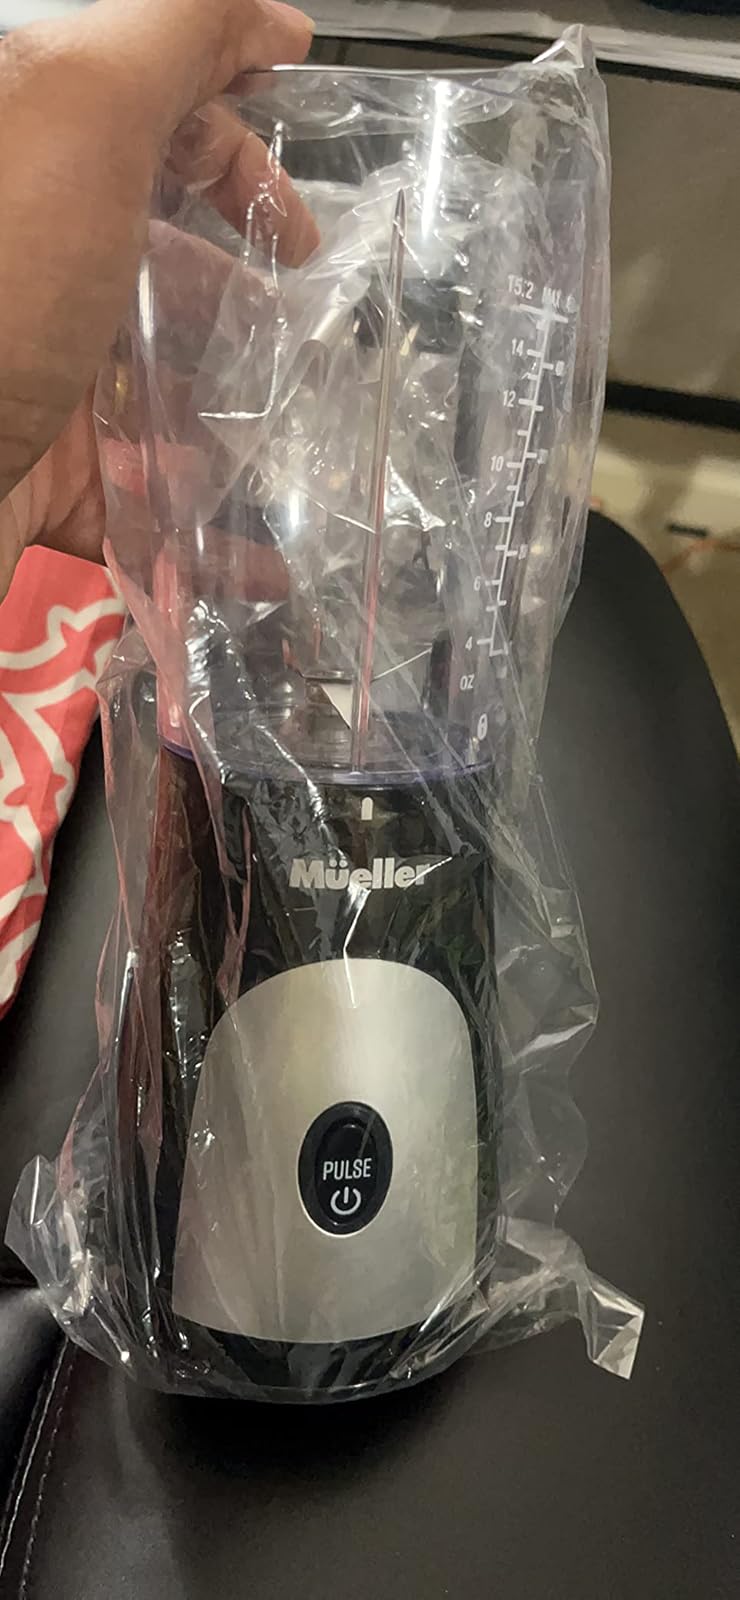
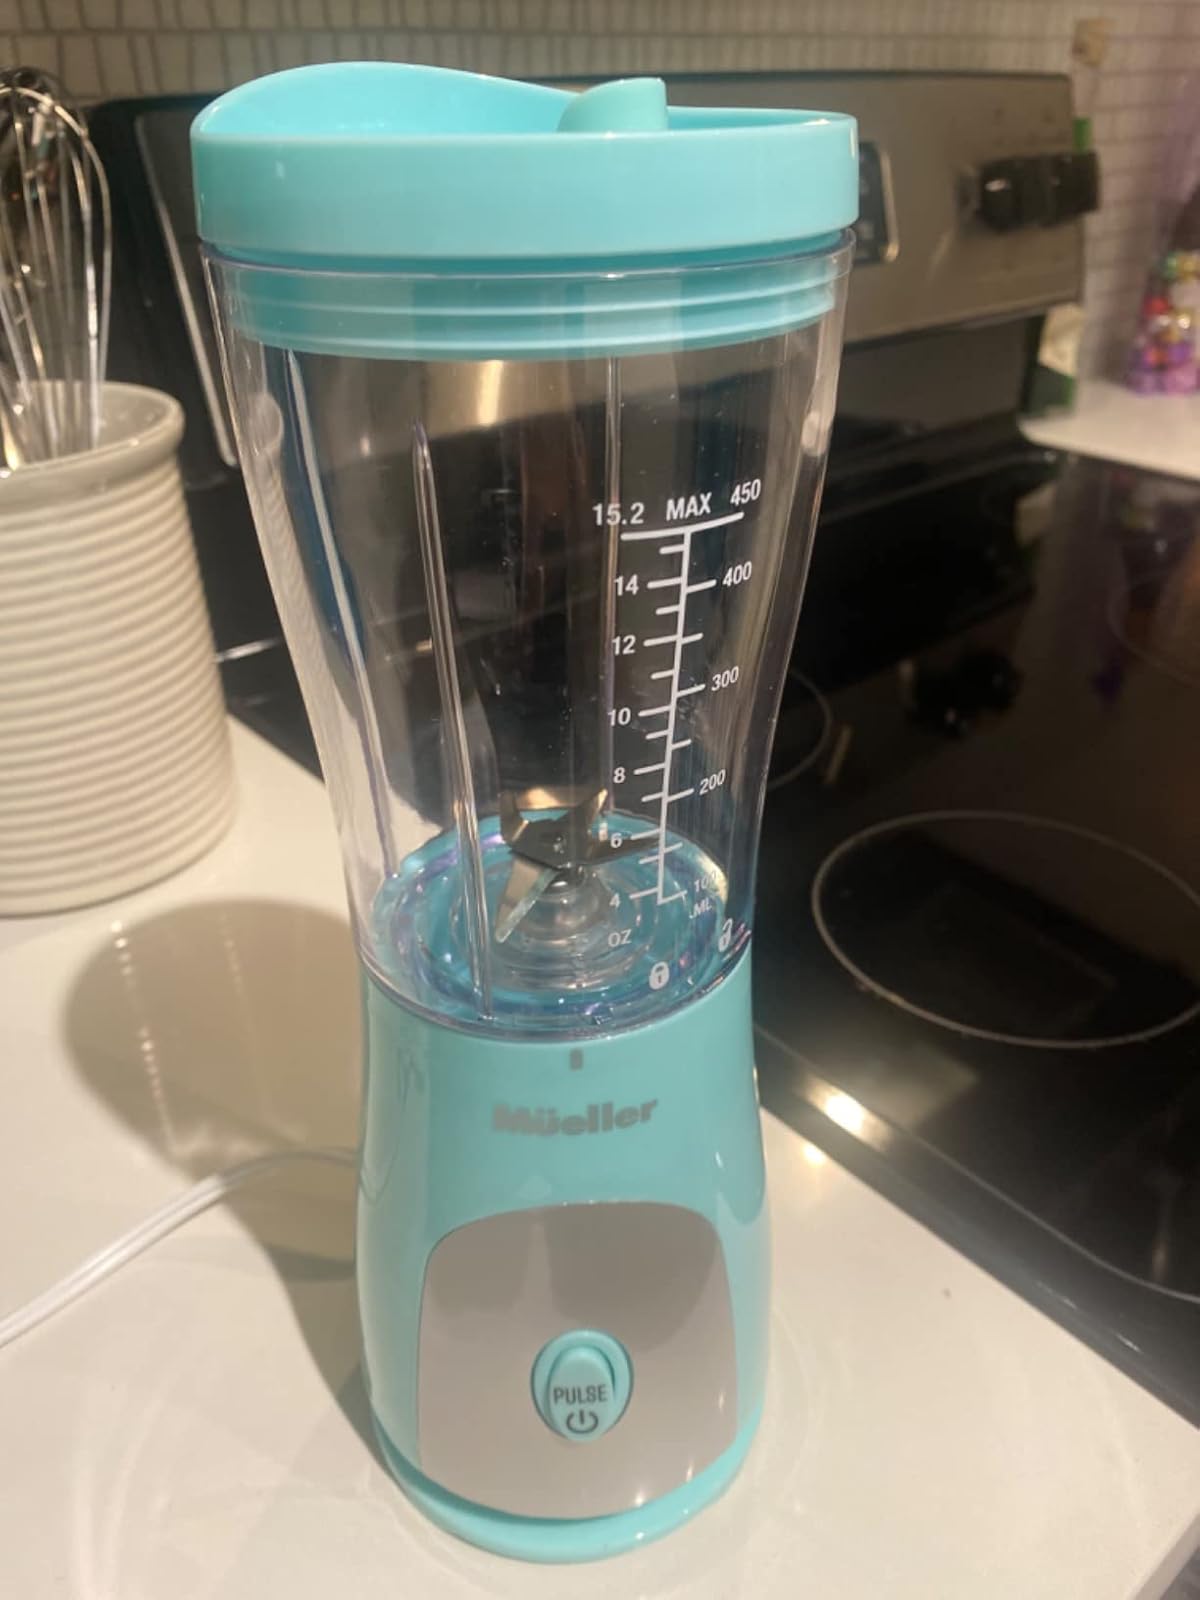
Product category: items_blender
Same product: no